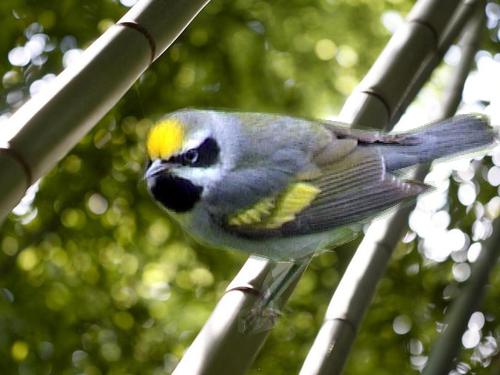
Bird species: Golden_winged_Warbler
Bird type: landbird
Background: land